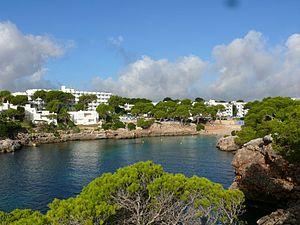
Santanyí, en catalan et officiellement, est une commune de l'île de Majorque dans la communauté autonome des Îles Baléares en Espagne. Elle est située au sud-est de l'île et fait partie de la comarque de Migjorn.
Cet article donne la liste des plages de Majorque, la plus grande des îles Baléares.